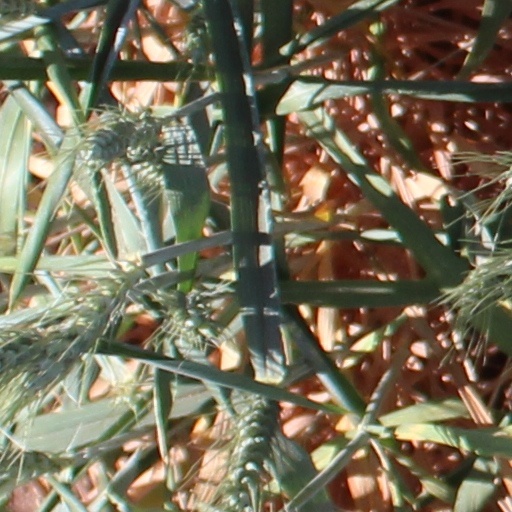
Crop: wheat